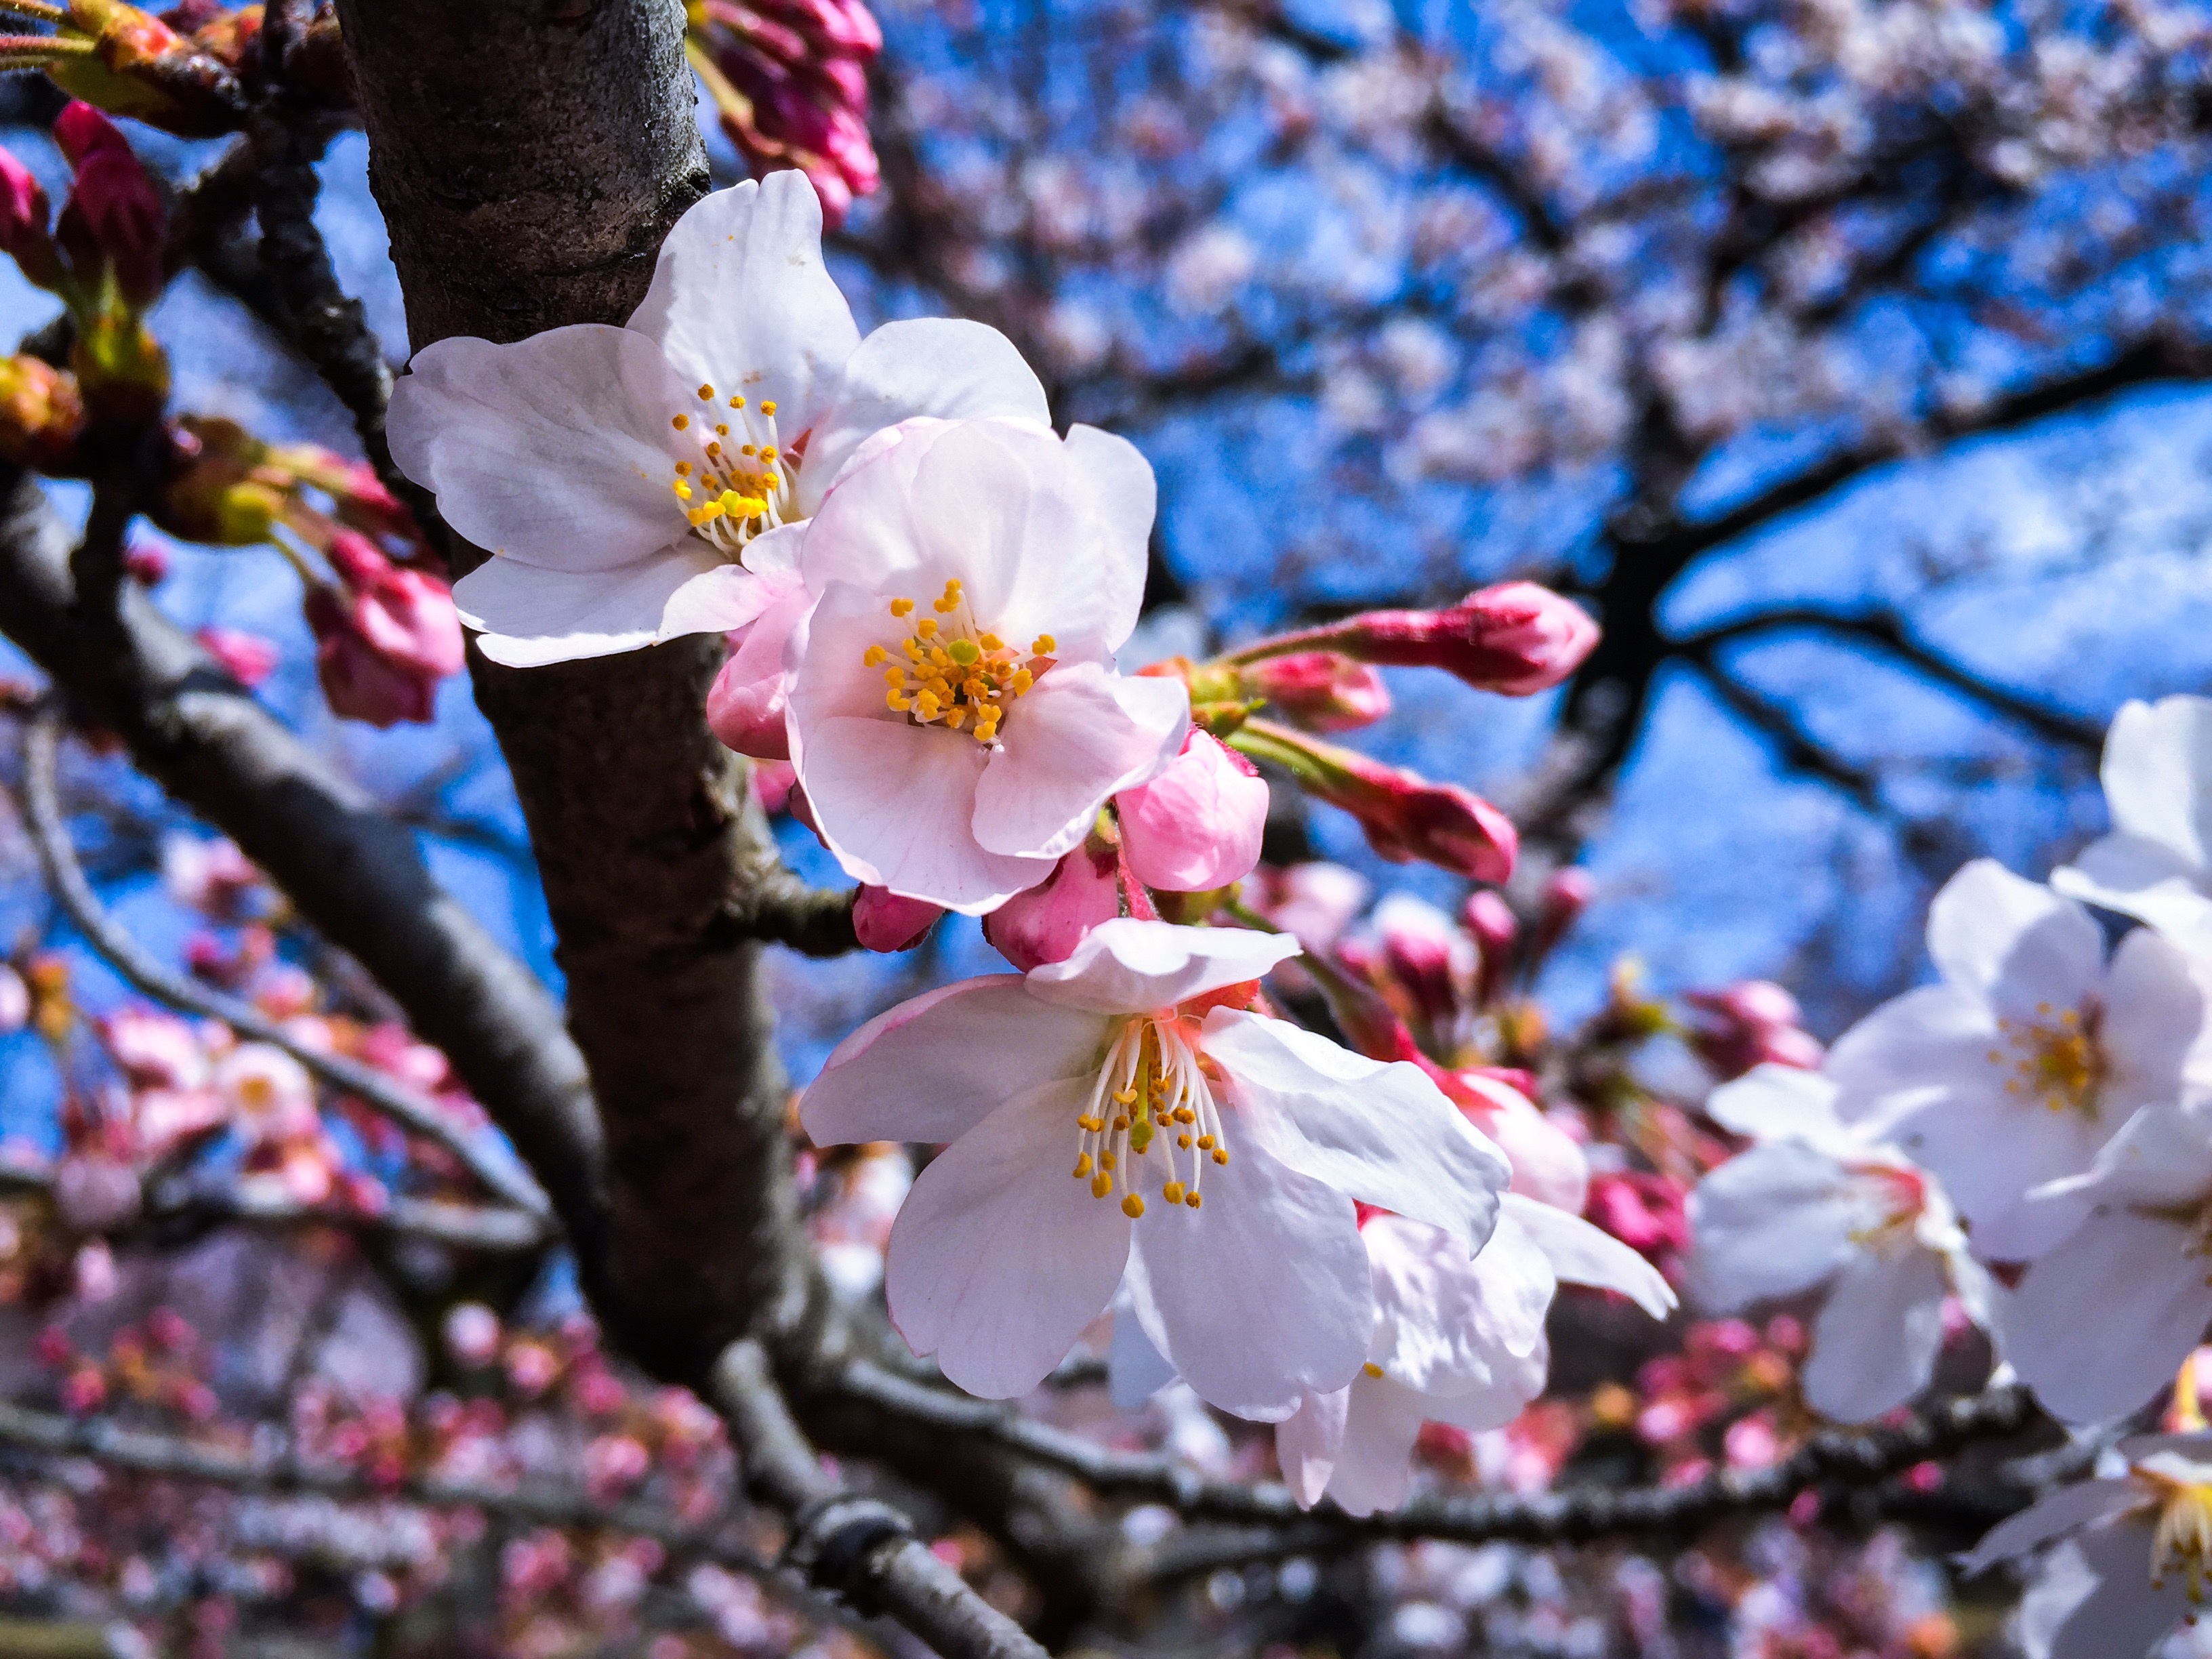
outdoor, branch, blossom, plant, flower, petal, bloom, food, spring, produce, natural, park, botany, flora, season, cherry blossom, tokyo, japanese, cherry, flowering plant